Ivan III of Russia

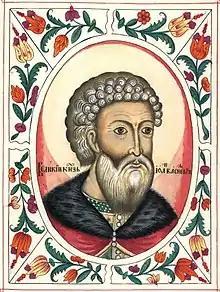
Portrait in the "Tsarsky titulyarnik", 1672

Ivan III Vasilyevich (22 January 1440 – 27 October 1505), also known as Ivan the Great, was Grand Prince of Moscow and all Russia from 1462 until his death in 1505. Ivan served as the co-ruler and regent for his blind father Vasily II before he officially ascended the throne.